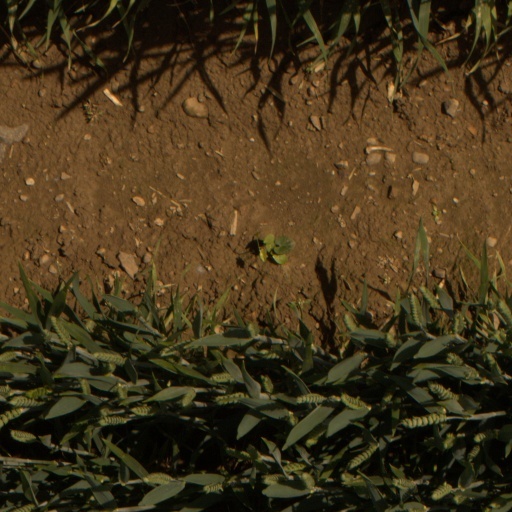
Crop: wheat